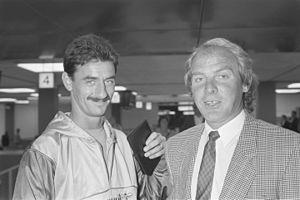
Terry Yorath, né le 27 mars 1950 à Cardiff, est un footballeur gallois, qui évoluait au poste de milieu de terrain à Leeds United et en équipe du pays de Galles. Après sa carrière de joueur, il est devenu entraîneur.
L'équipe du pays de Galles de football est la sélection de joueurs gallois représentant la nation lors des compétitions internationales de football masculin, sous l'égide de la Fédération de football de Galles.